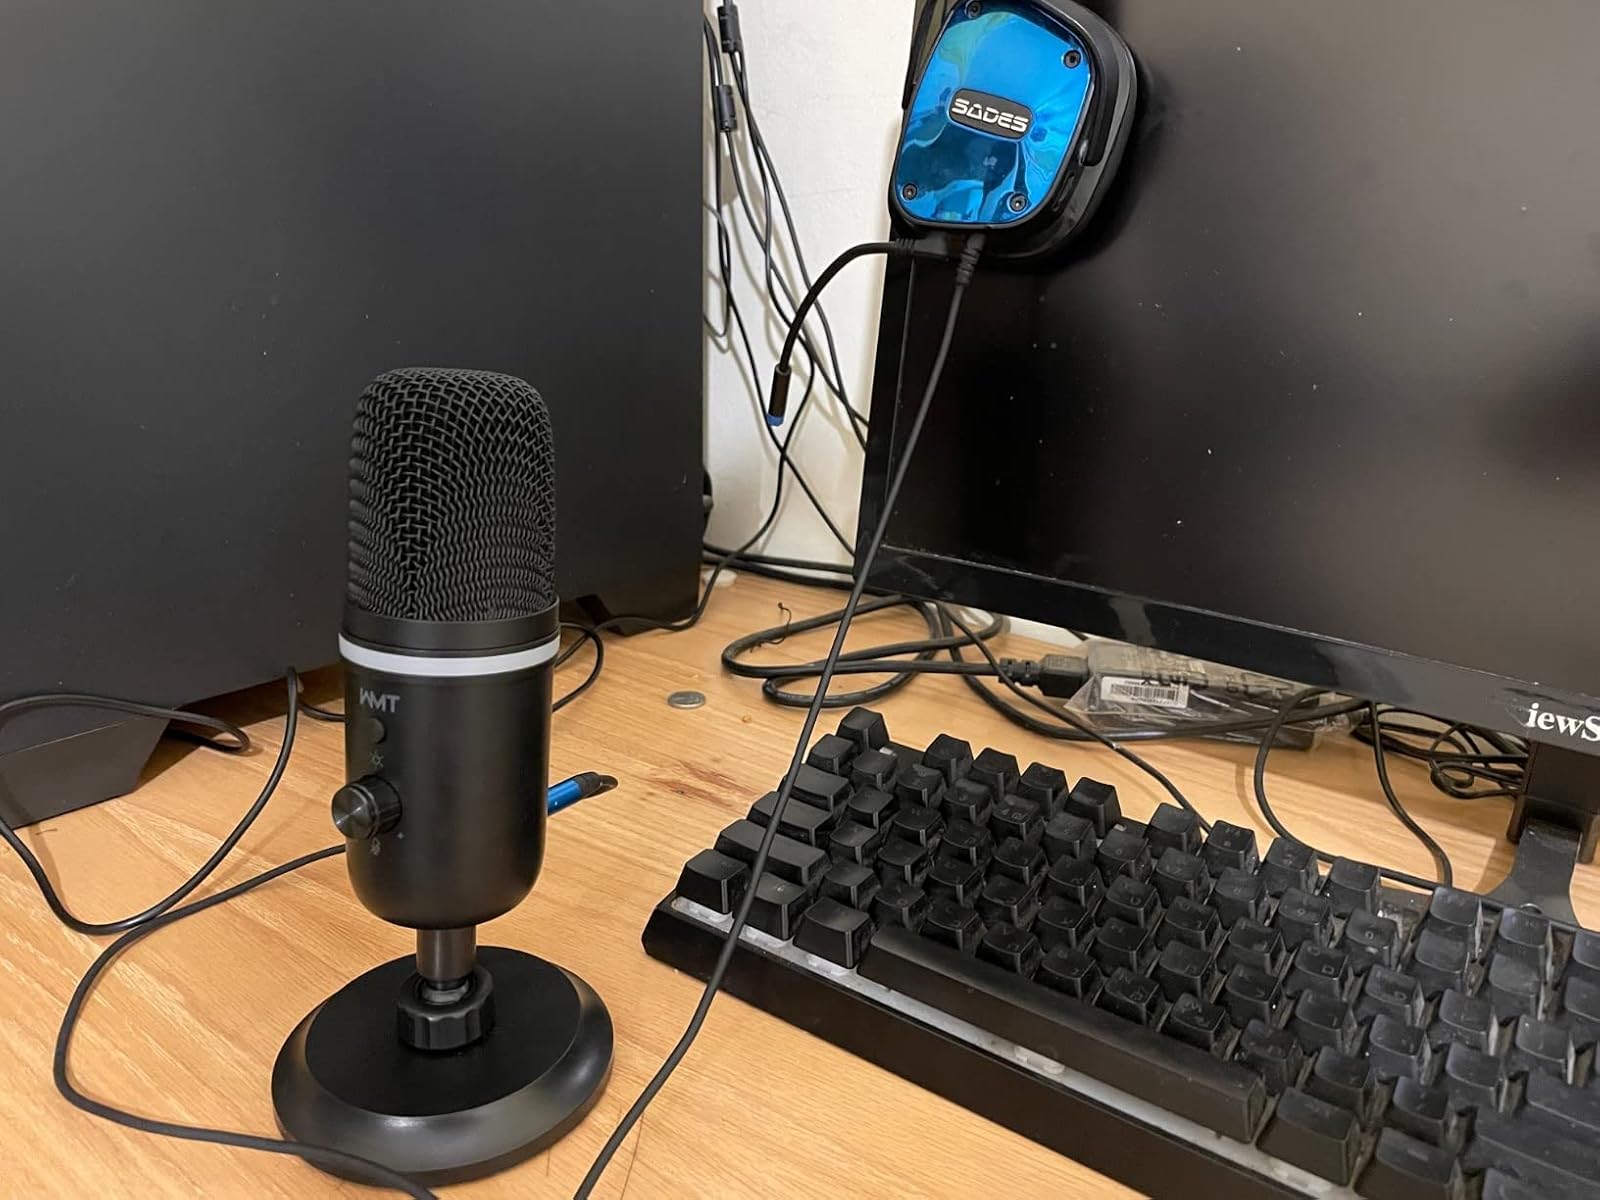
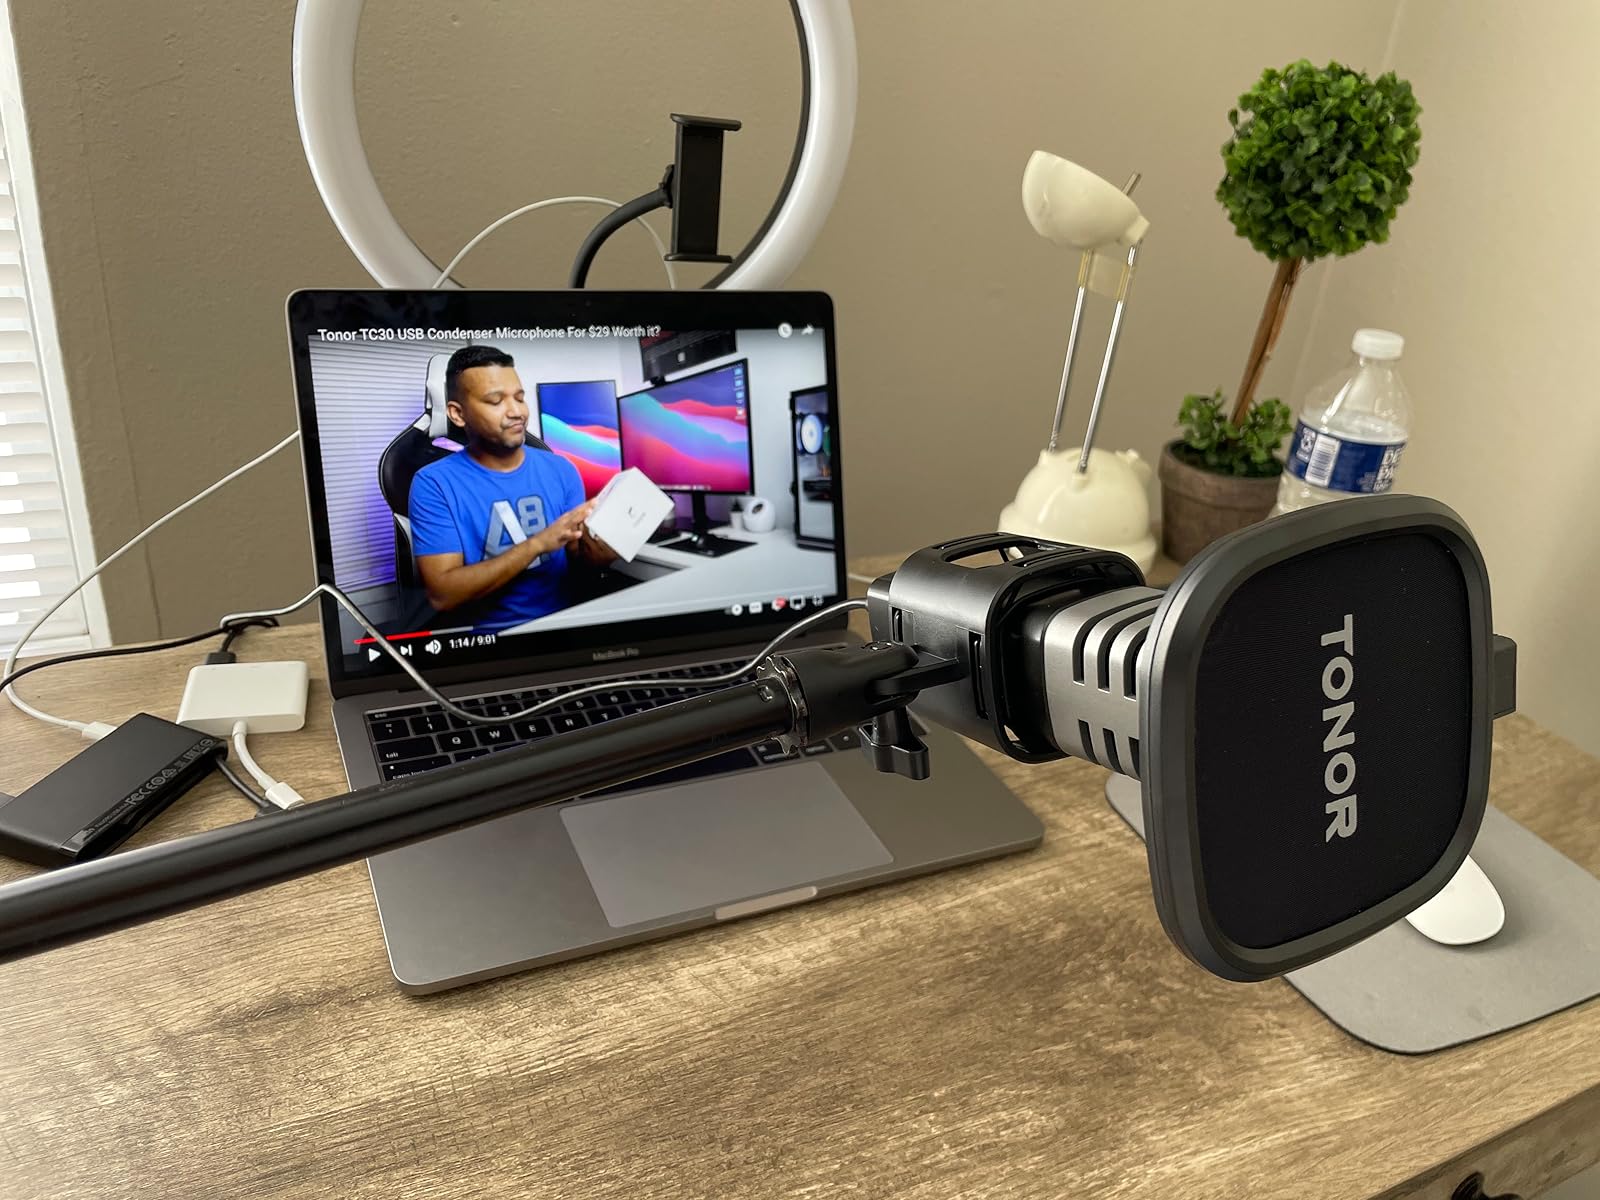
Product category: microphone
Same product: no